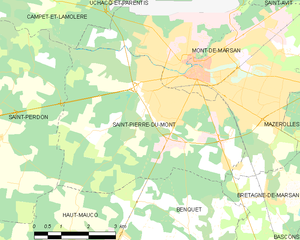
Saint-Pierre-du-Mont est une commune de la banlieue sud-ouest de Mont-de-Marsan, située dans le département des Landes, en.